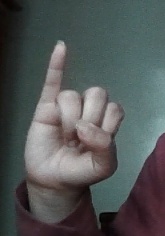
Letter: meem